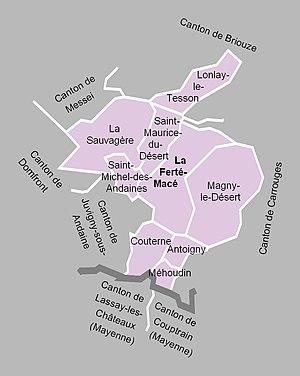
Carte du canton de La Ferté-Macé en 2012.
Le canton de La Ferté Macé, anciennement canton de La Ferté-Macé, est une division administrative française située dans le département de l'Orne et la région Normandie.